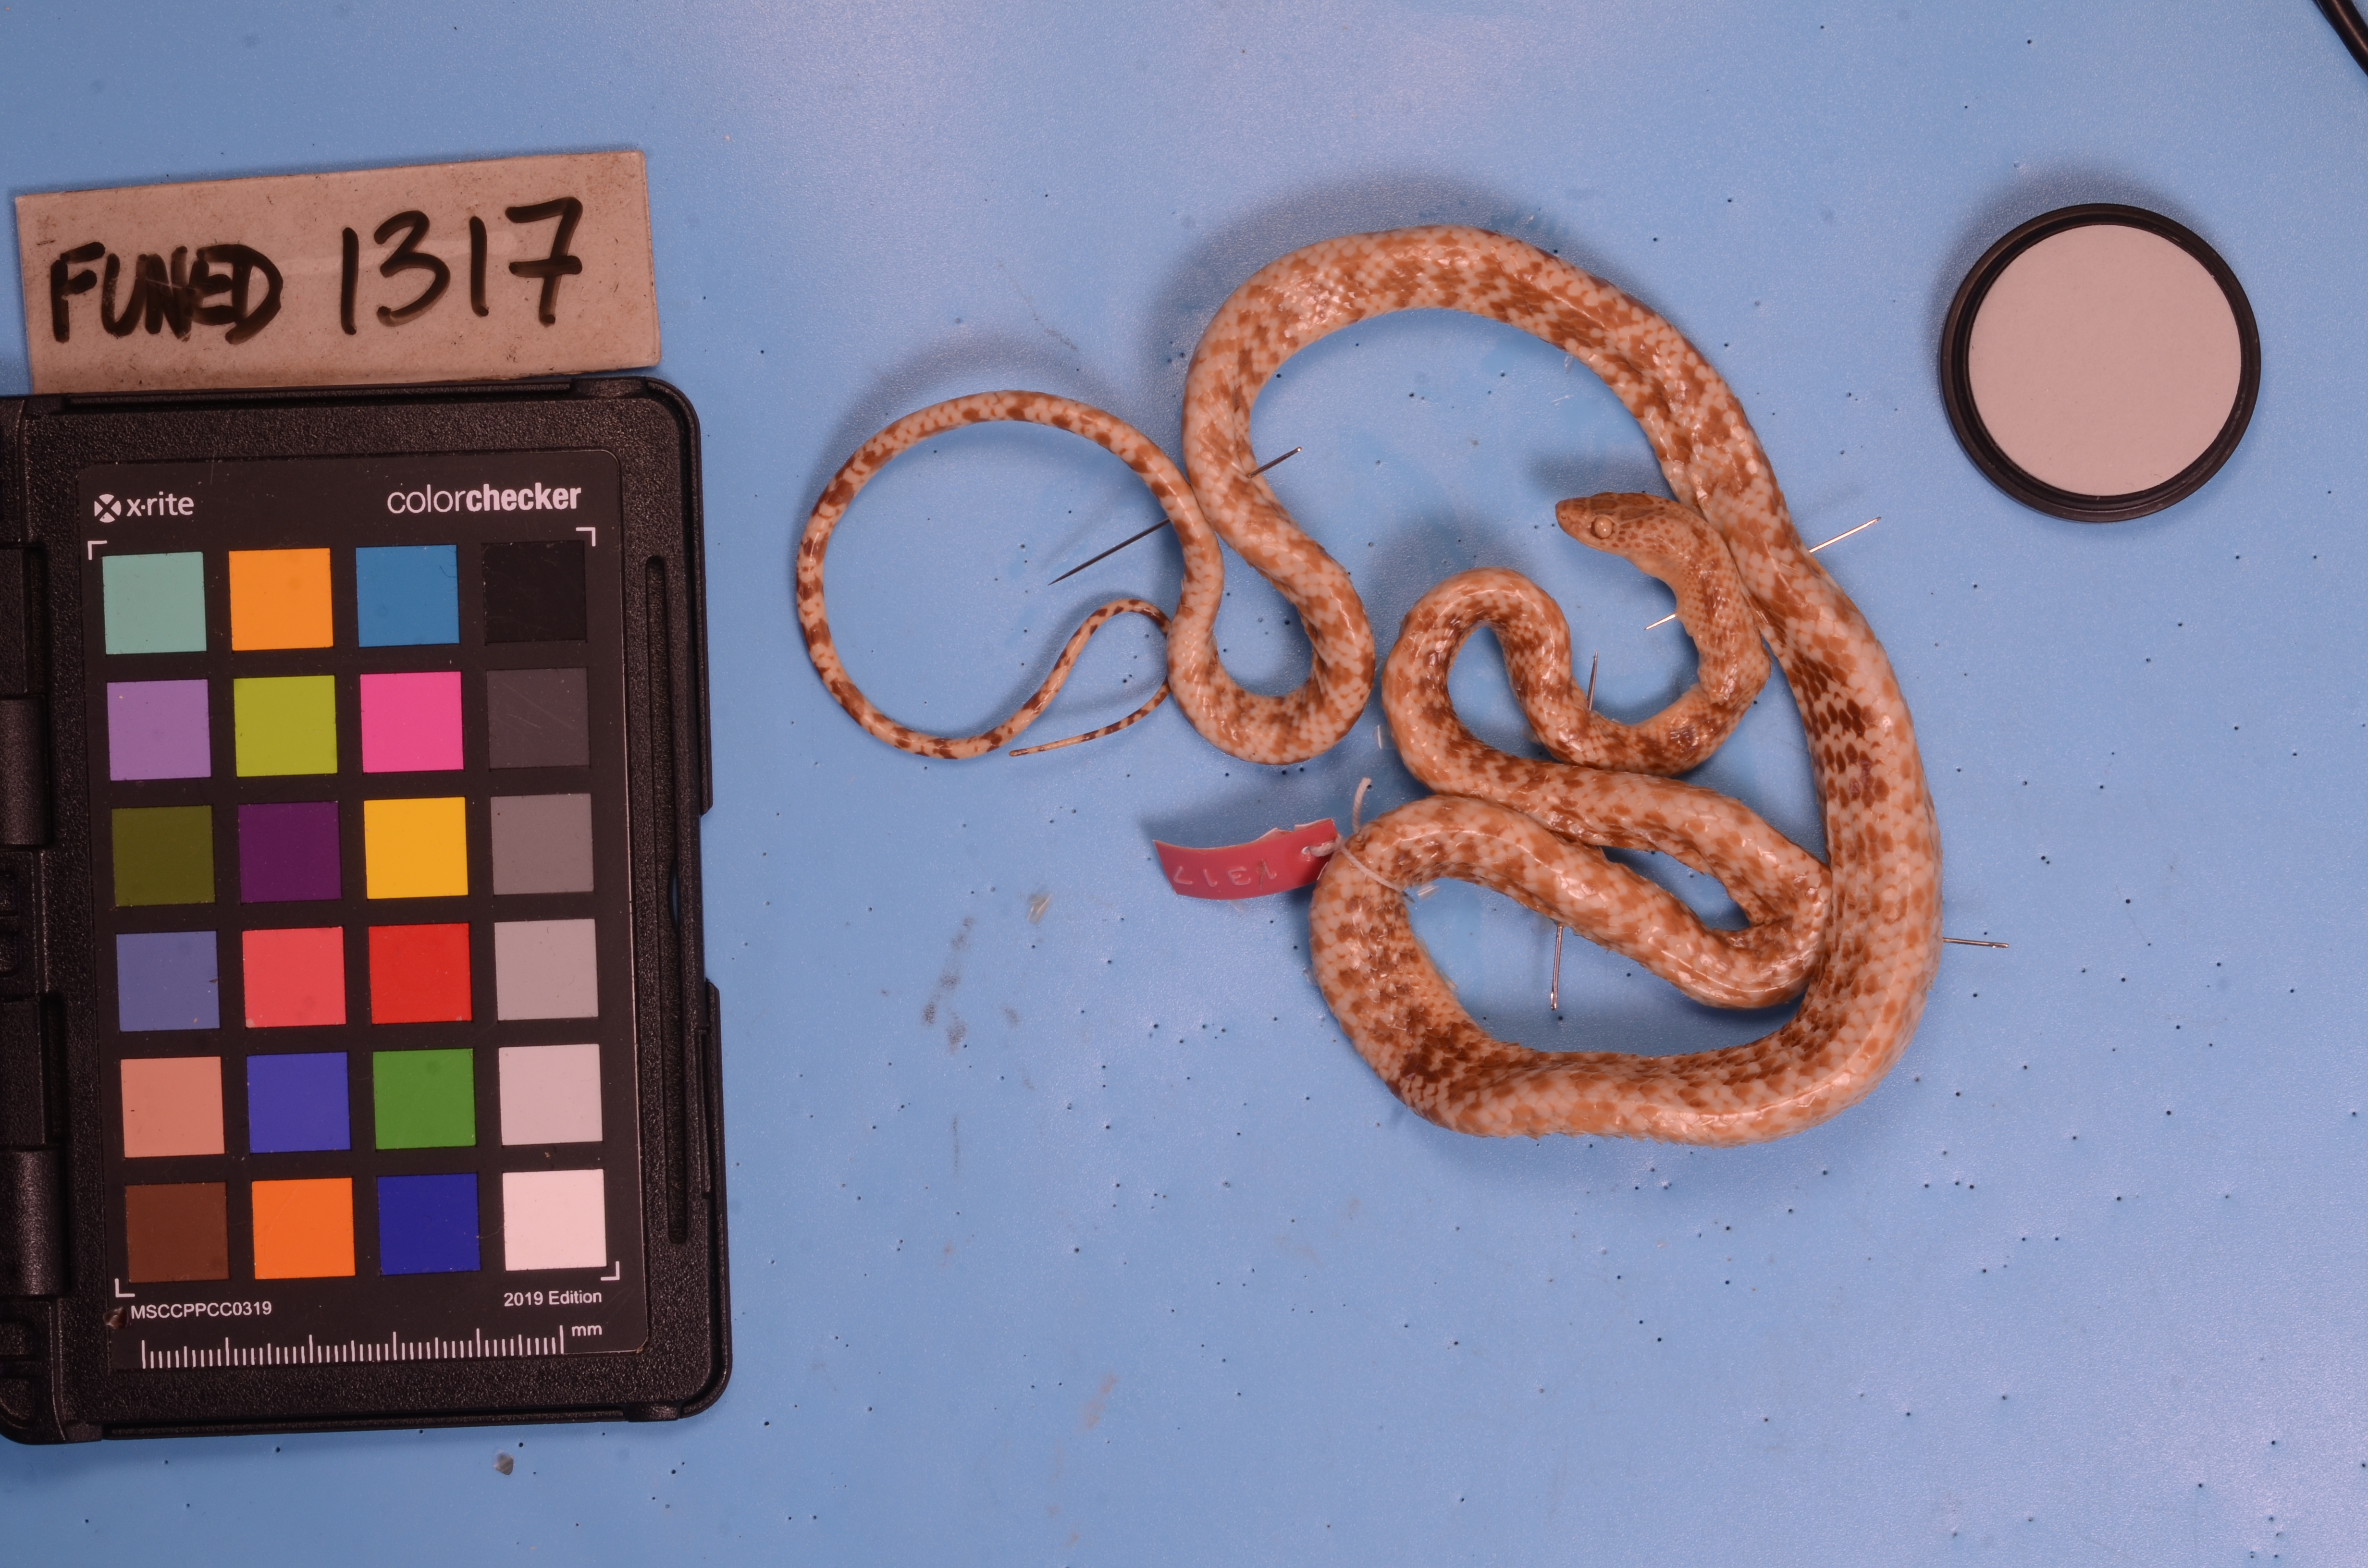
Species: Siphlophis pulcher
View: dorsal
Mimicry status: mimic